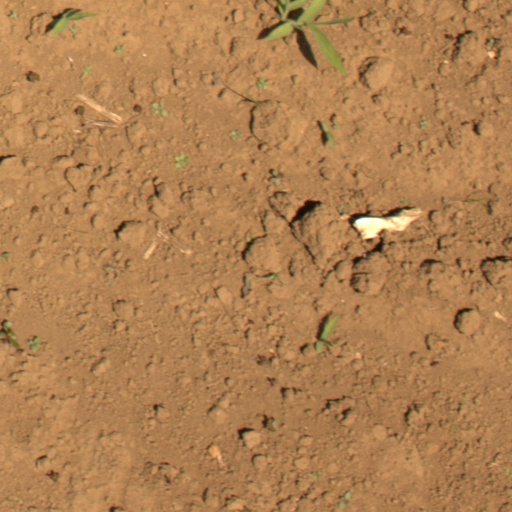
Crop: Jerusalem artichoke